Memorial to the Murdered Jews of Europe

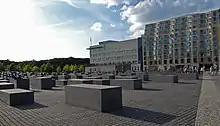
Irregularly positioned blocks

The information centre is located at the site's eastern edge, beneath the field of "stelae". The visitor display begins with a timeline that lays out the history of the Final Solution, from when the National Socialists took power in 1933 through the murder of more than a million Soviet Jews in 1941. The rest of the exhibition is divided into four rooms dedicated to personal aspects of the tragedy, e.g. the individual families or the letters thrown from the trains that transported them to the death camps. The "Room of Families" focuses on the fates of 15 specific Jewish families. In the "Room of Names", names of all known Jewish Holocaust victims obtained from the Yad Vashem memorial in Israel are read out loud. Each chamber contains visual reminders of the stelae above: rectangular benches, horizontal floor markers and vertical illuminations.